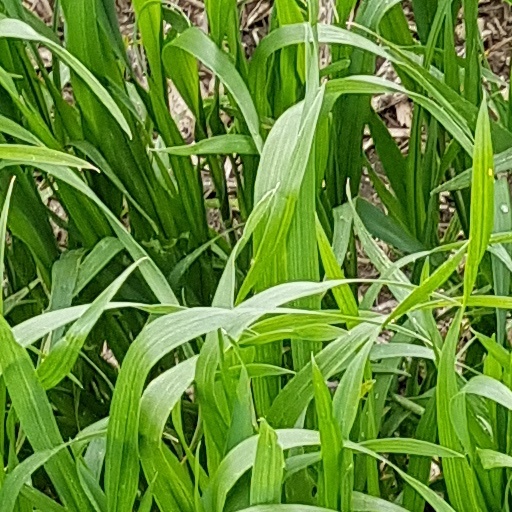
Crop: wheat